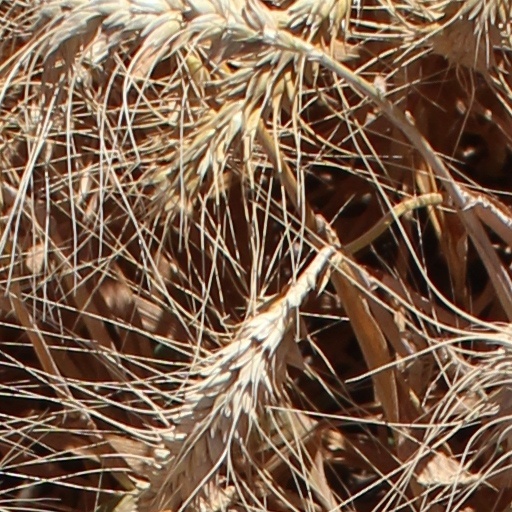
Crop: wheat